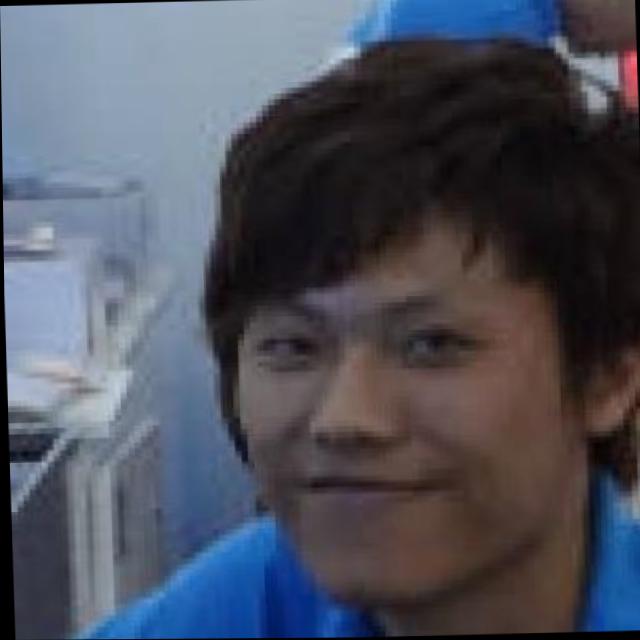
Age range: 21-44